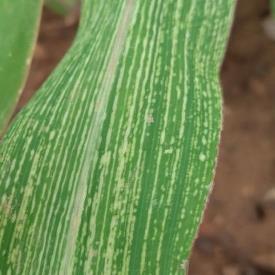
Crop: Maize
Condition: stripe-d